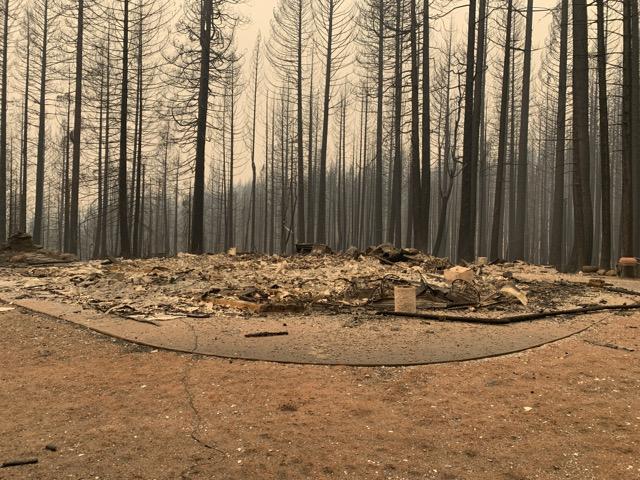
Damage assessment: destroyed